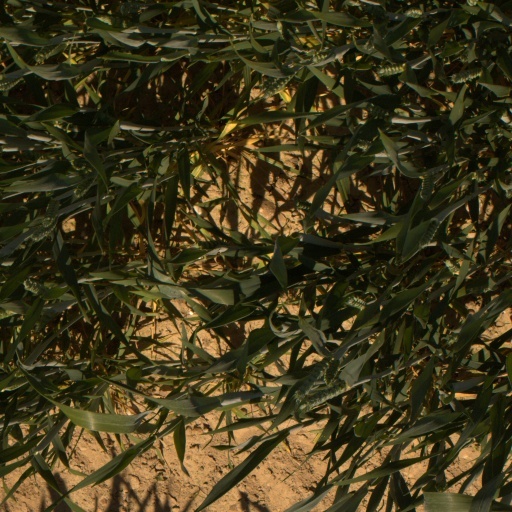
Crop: wheat